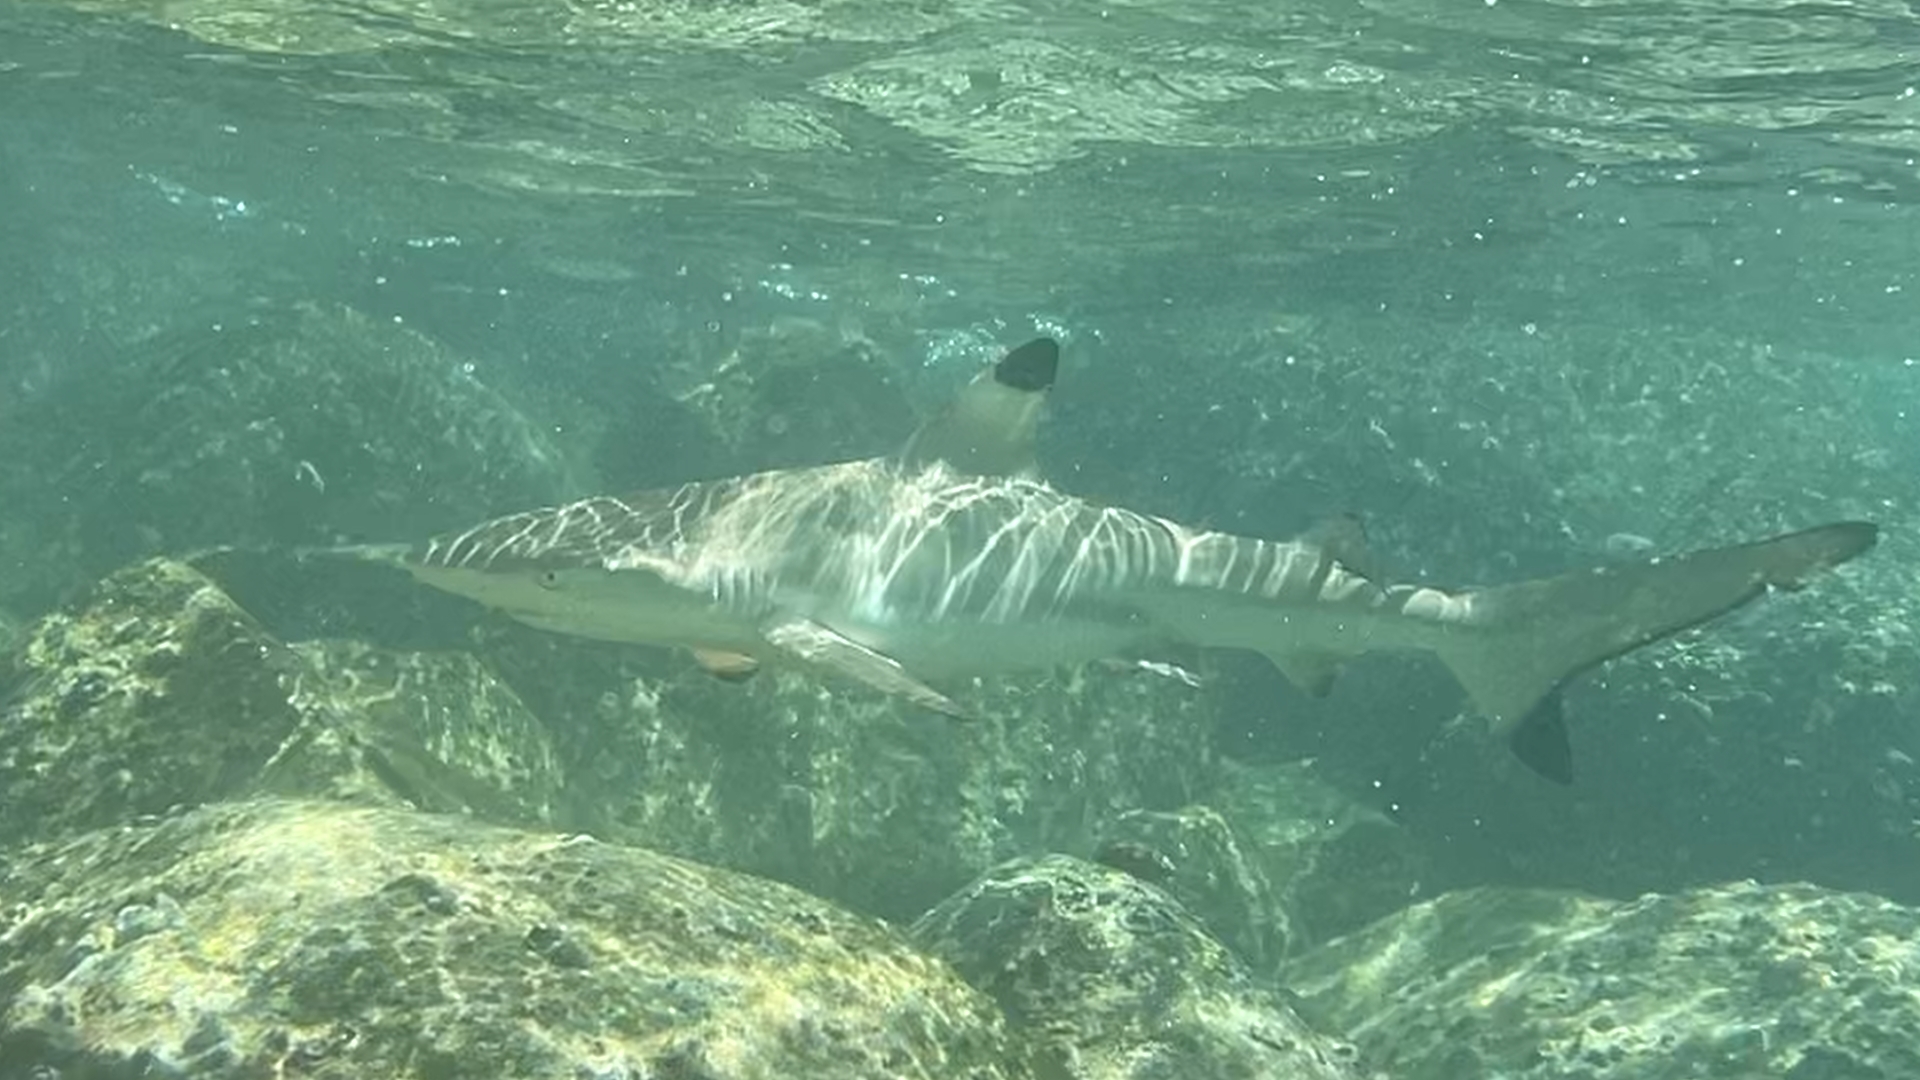
Carcharhinus melanopterus (Blacktip Reef Shark)